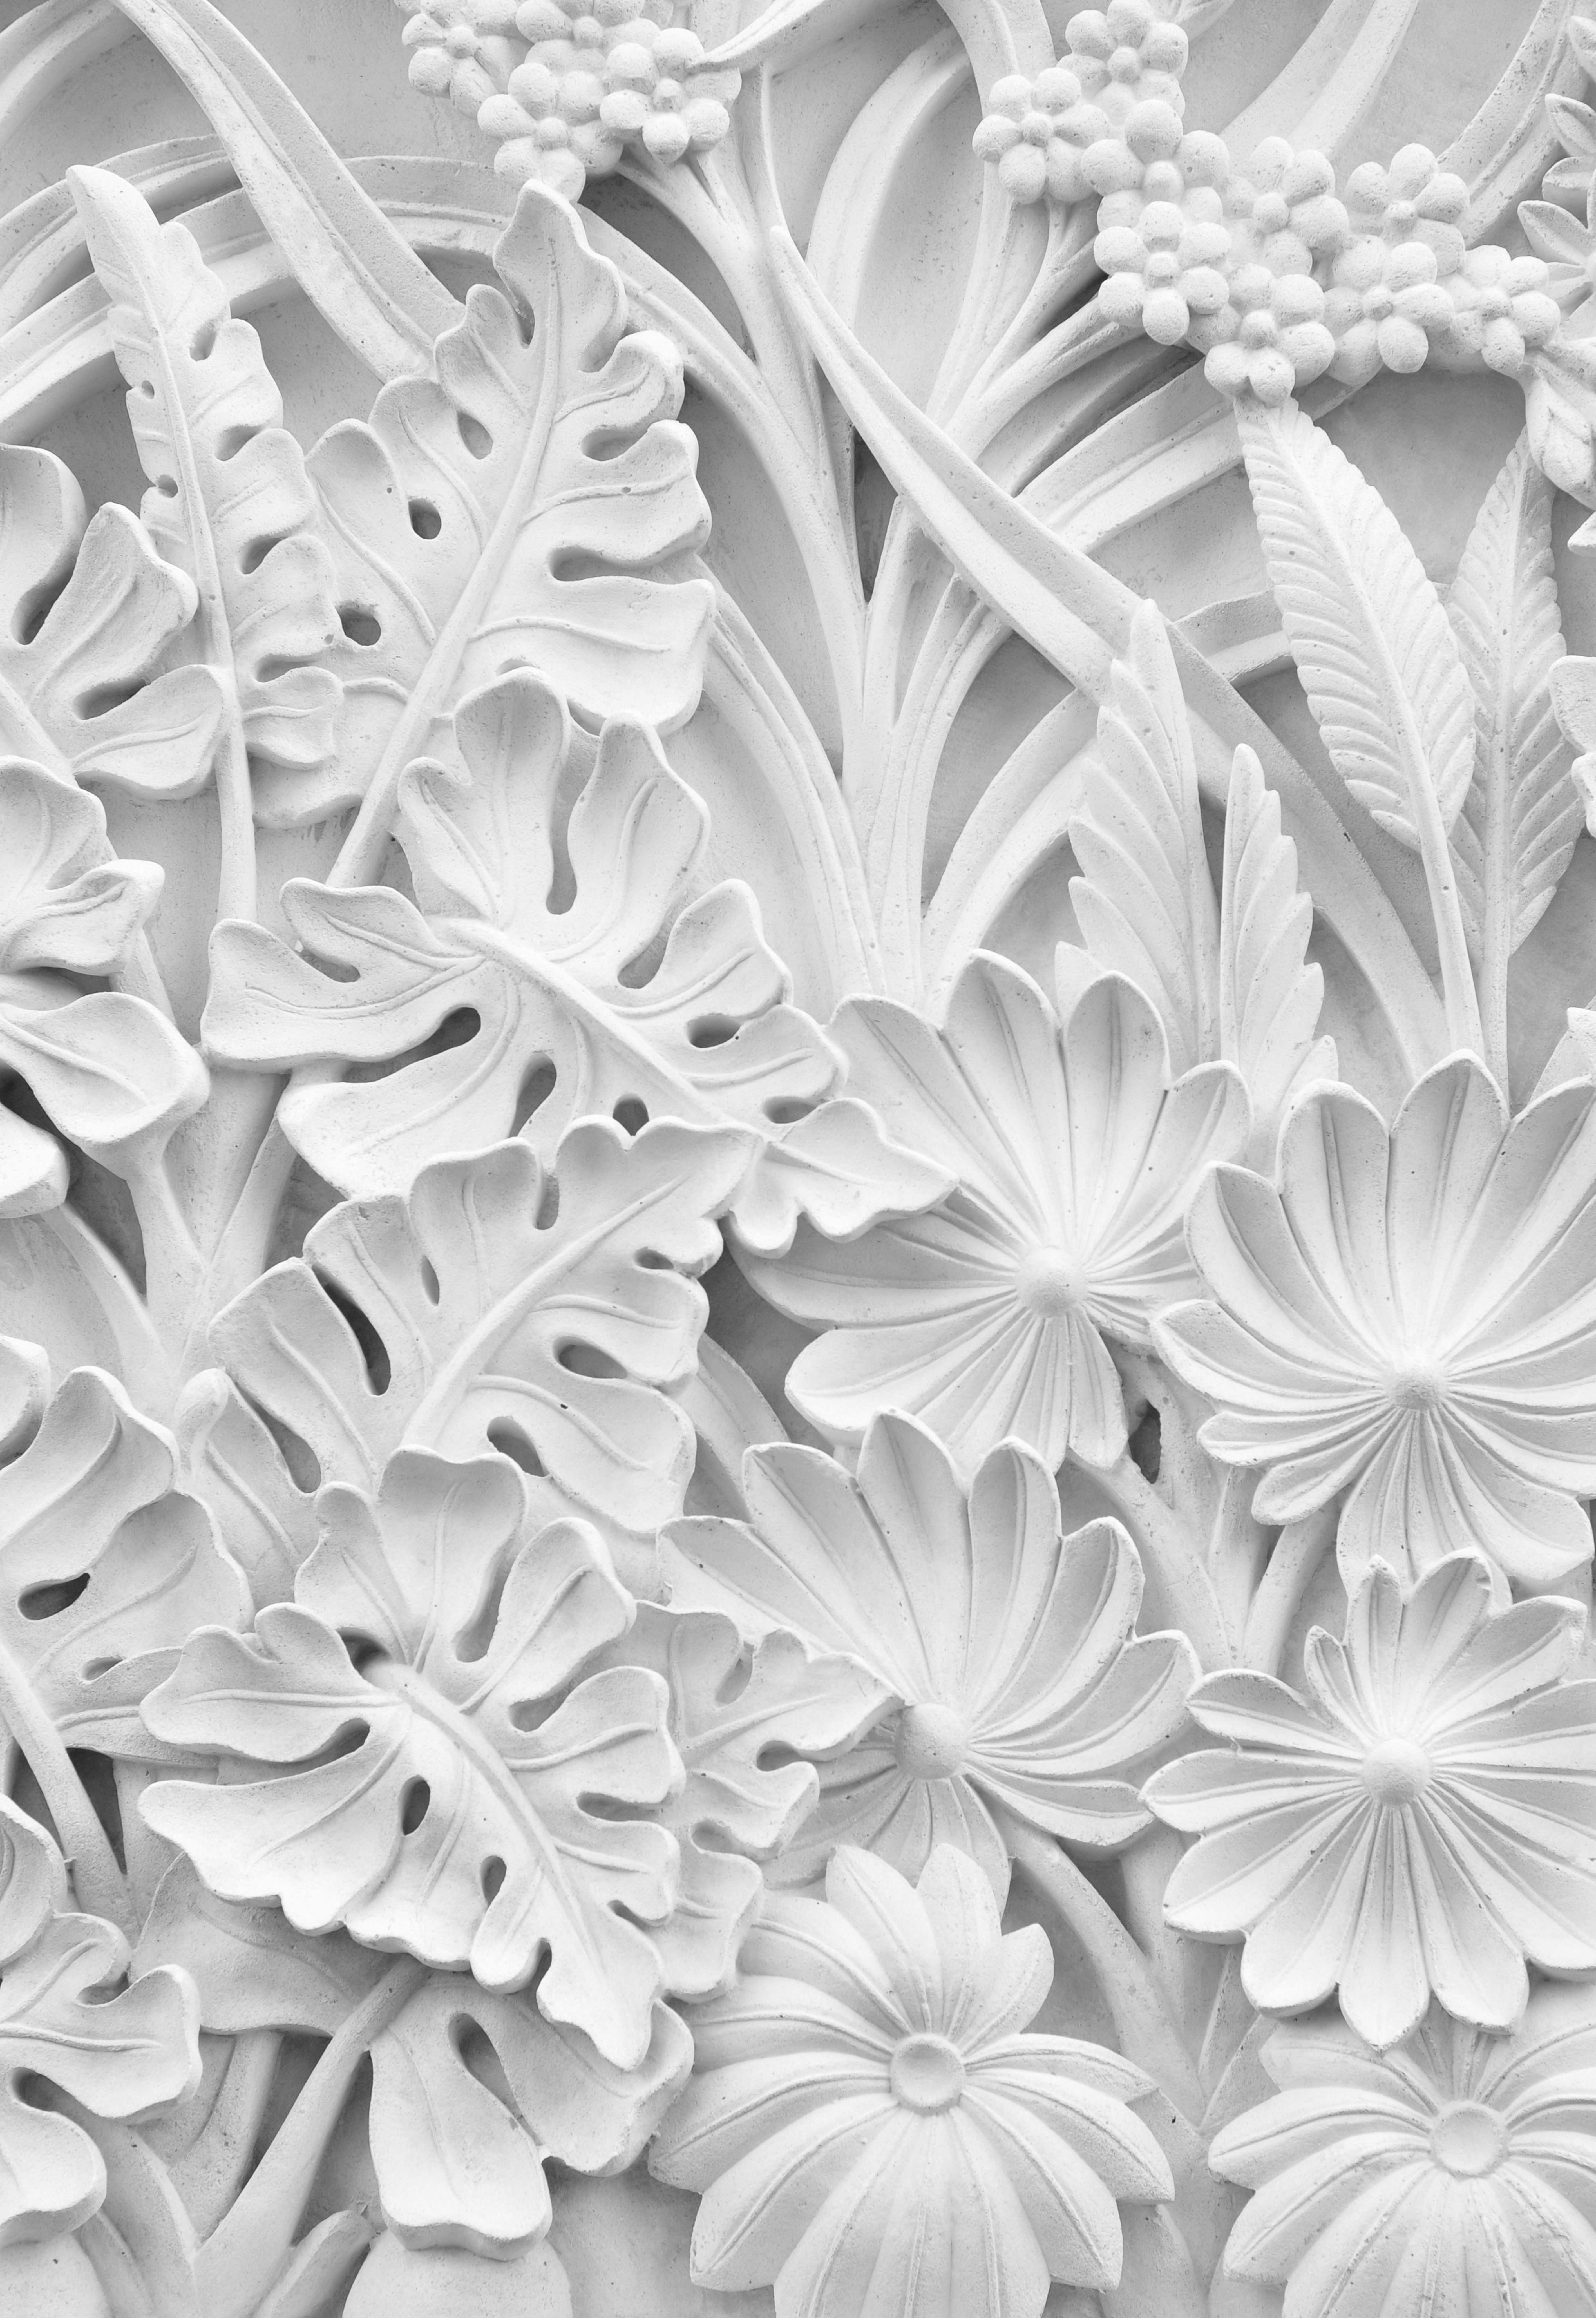
black and white, white, flower, petal, pattern, line, monochrome, decor, circle, drawing, design, symmetry, wallpaper, motif, monochrome photography